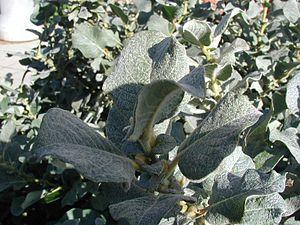
Salix lanata, le saule laineux, est une espèce subarctique de saule, native d'Islande, les Féroé, la Scandinavie du Nord, de la Finlande à l'Est de la Sibérie.